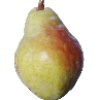
Label: Pear Williams 1